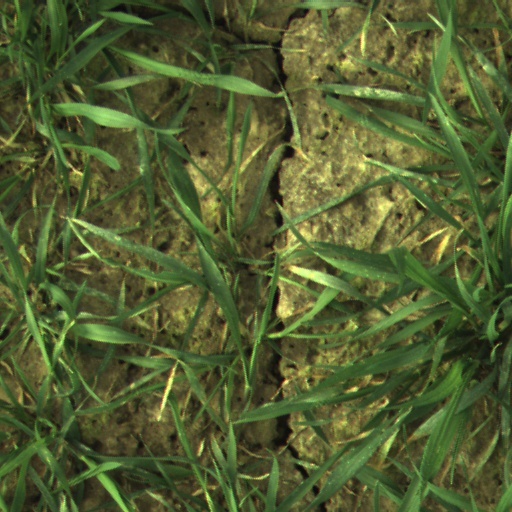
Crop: wheat